Thipparaa Meesam

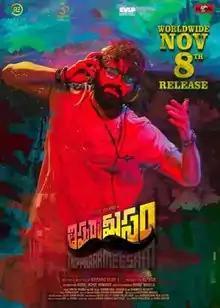
Theatrical Release Poster

Thipparaa Meesam is a 2019 Indian Telugu-language suspense thriller film starring Sree Vishnu and Nikki Tamboli with Rohini in an important role.